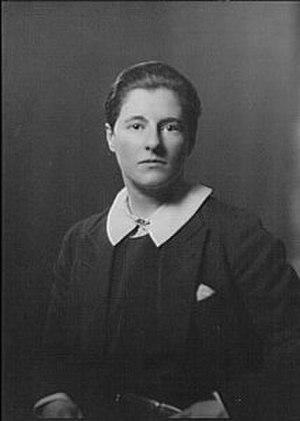
Marion Barbara « Joe » Carstairs est une navigatrice britannique riche, connue pour son goût pour la vitesse et son style de vie atypique.